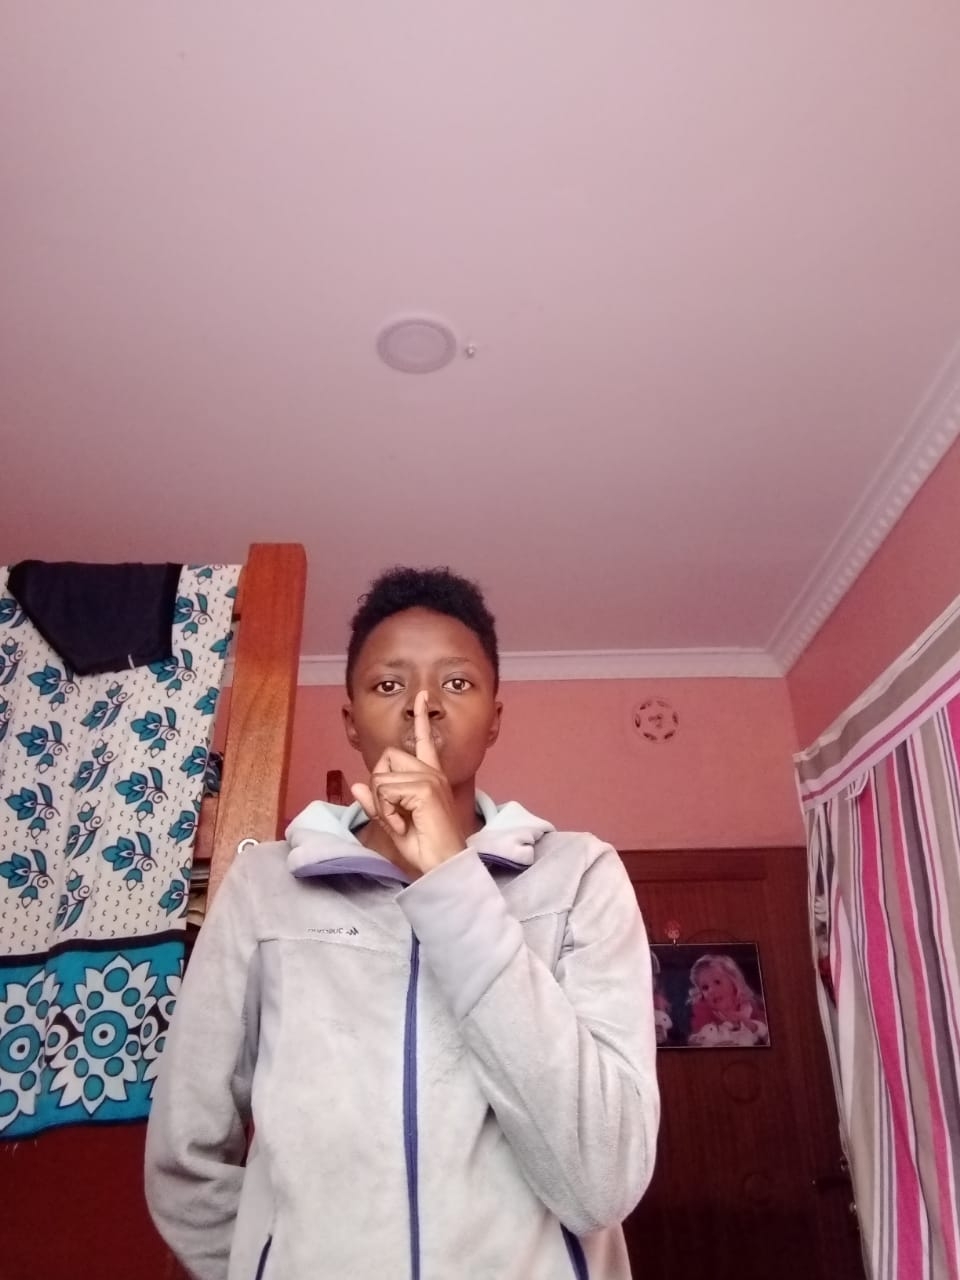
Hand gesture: mute